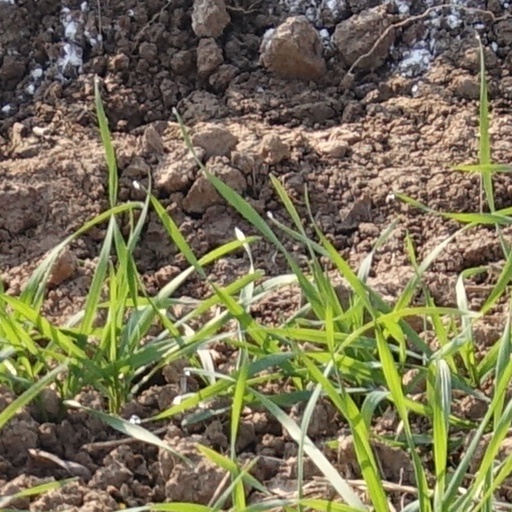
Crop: wheat